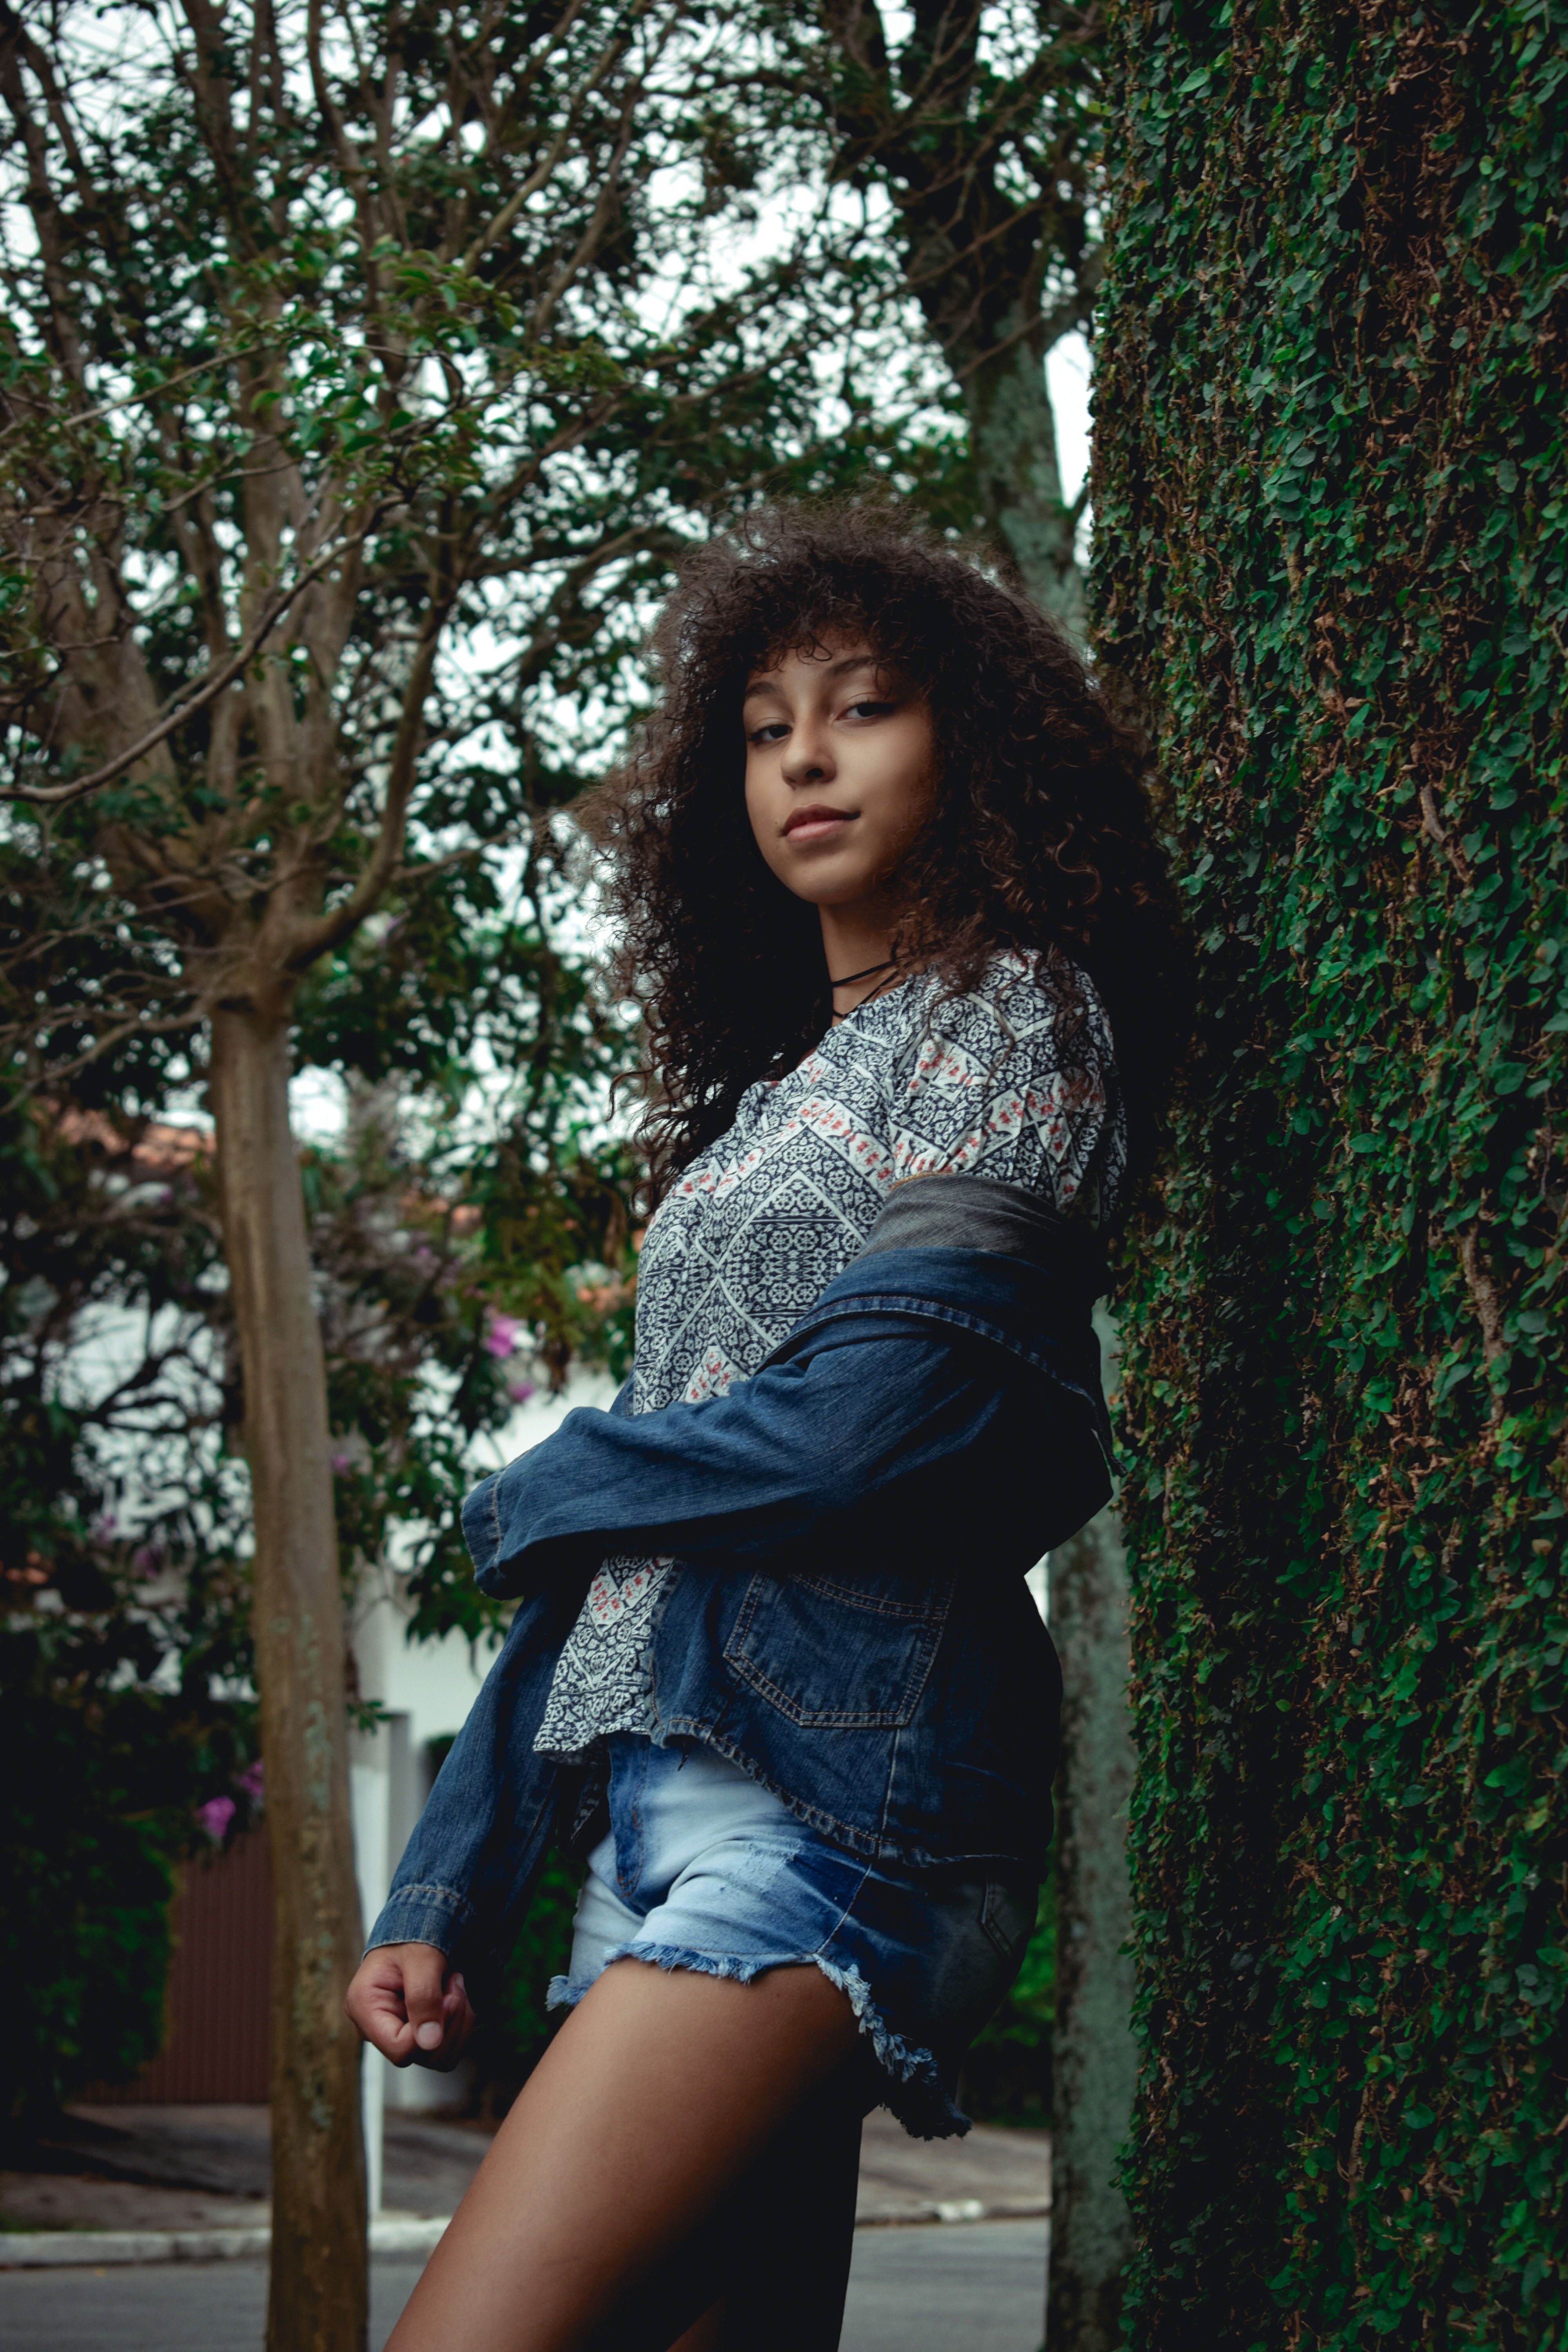
photograph, clothing, green, beauty, tree, long hair, leg, fashion, photo shoot, human leg, thigh, denim, shorts, photography, sitting, grass, model, textile, jeans, black hair, leisure, jean short, brown hair, fawn